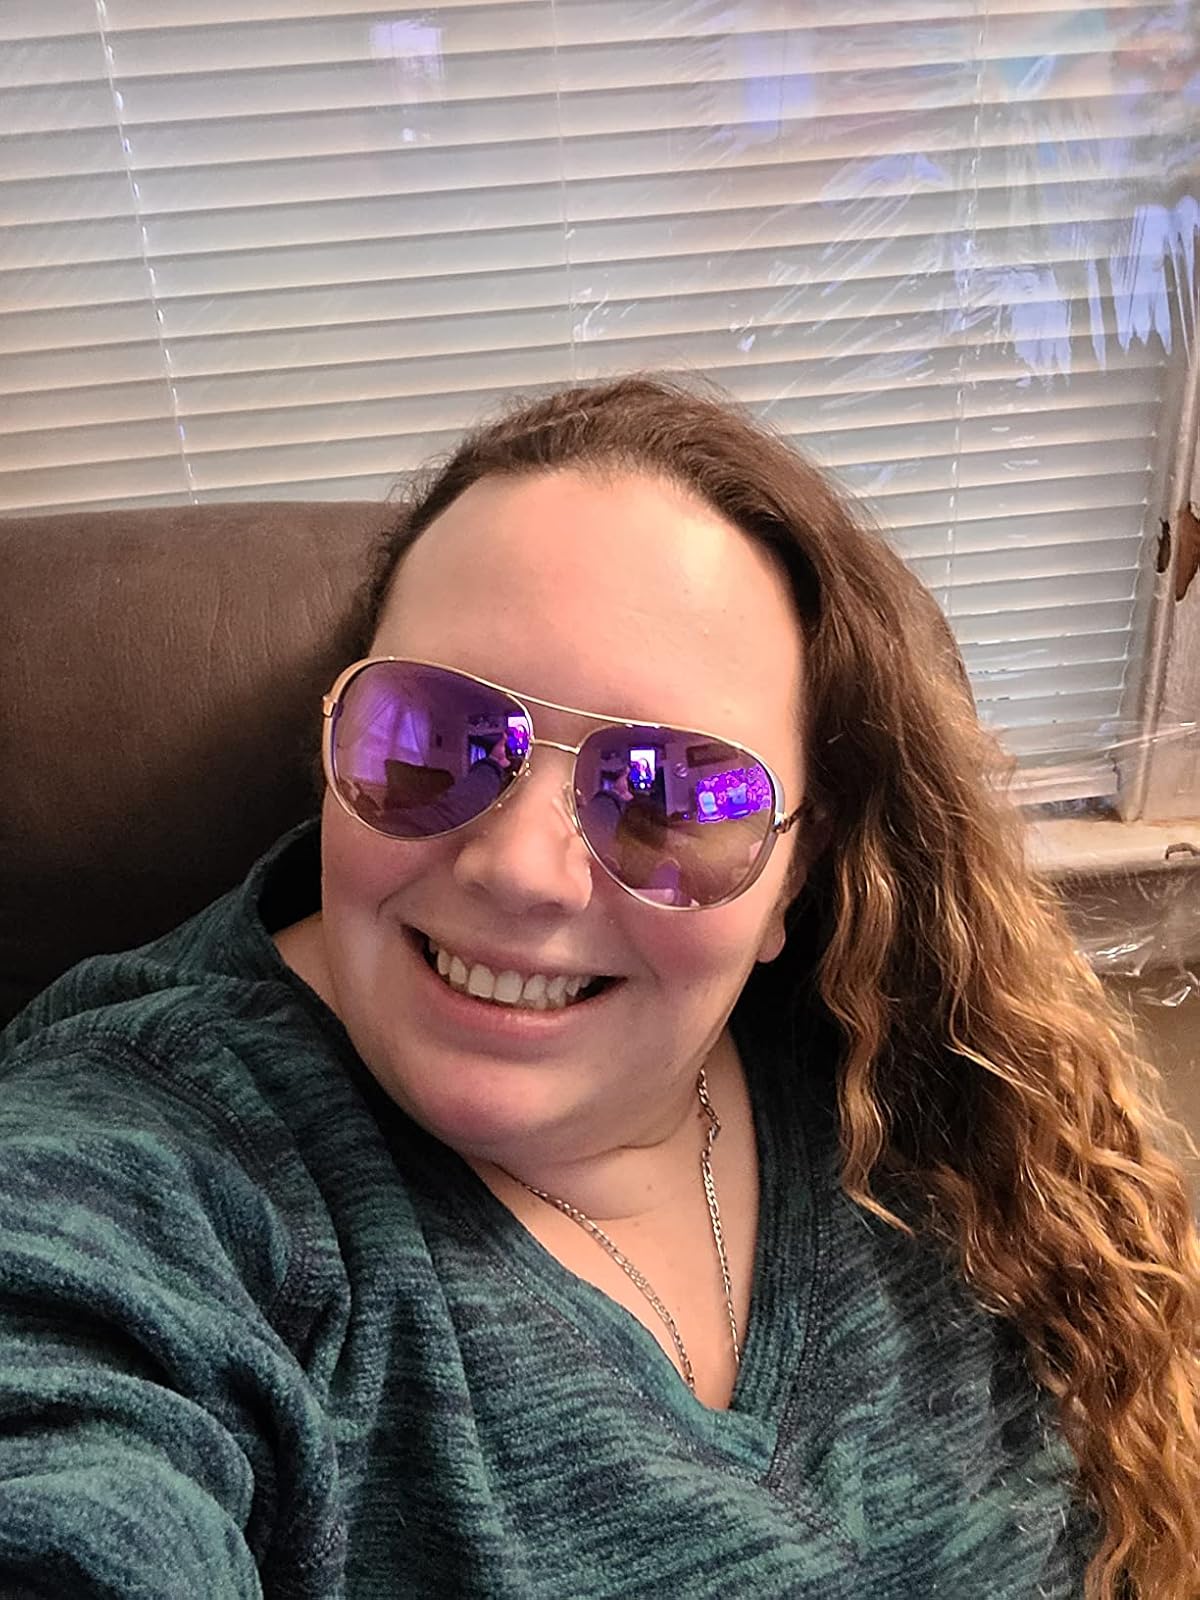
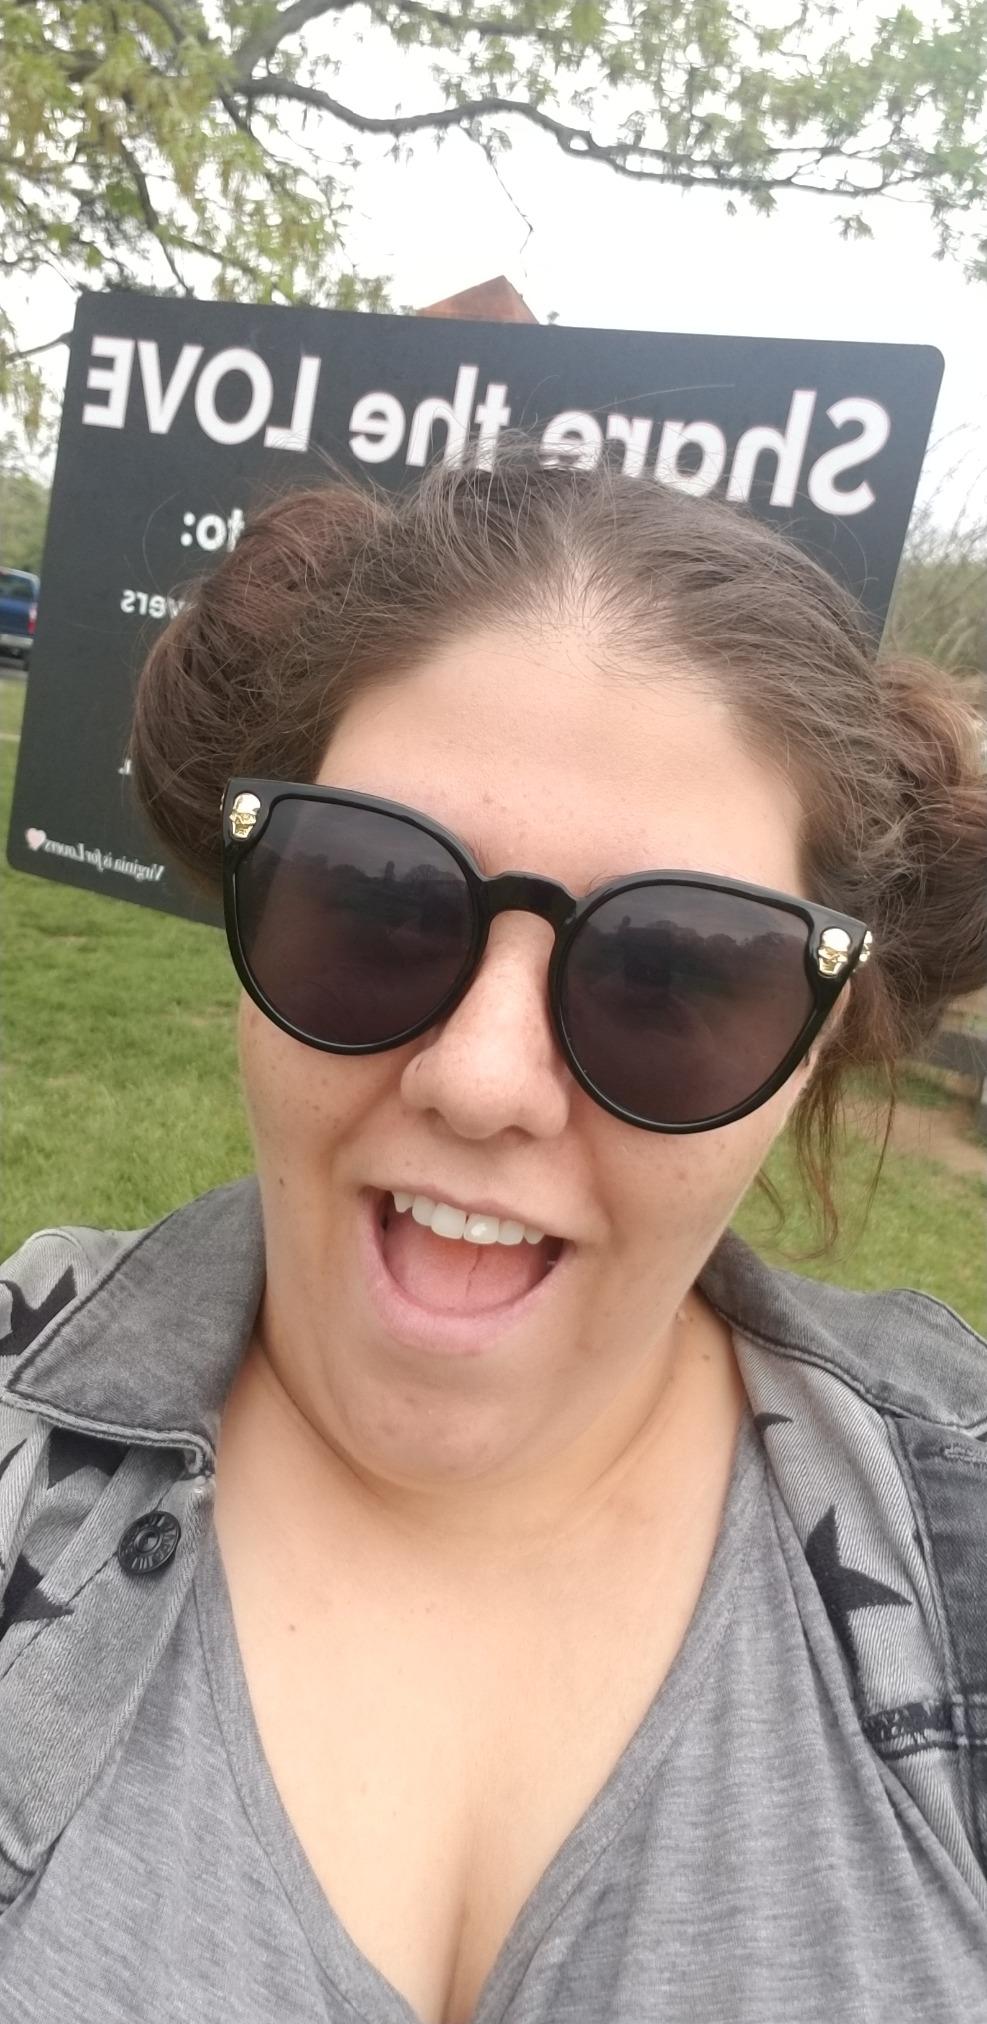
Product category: accessories_sunglasses
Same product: no